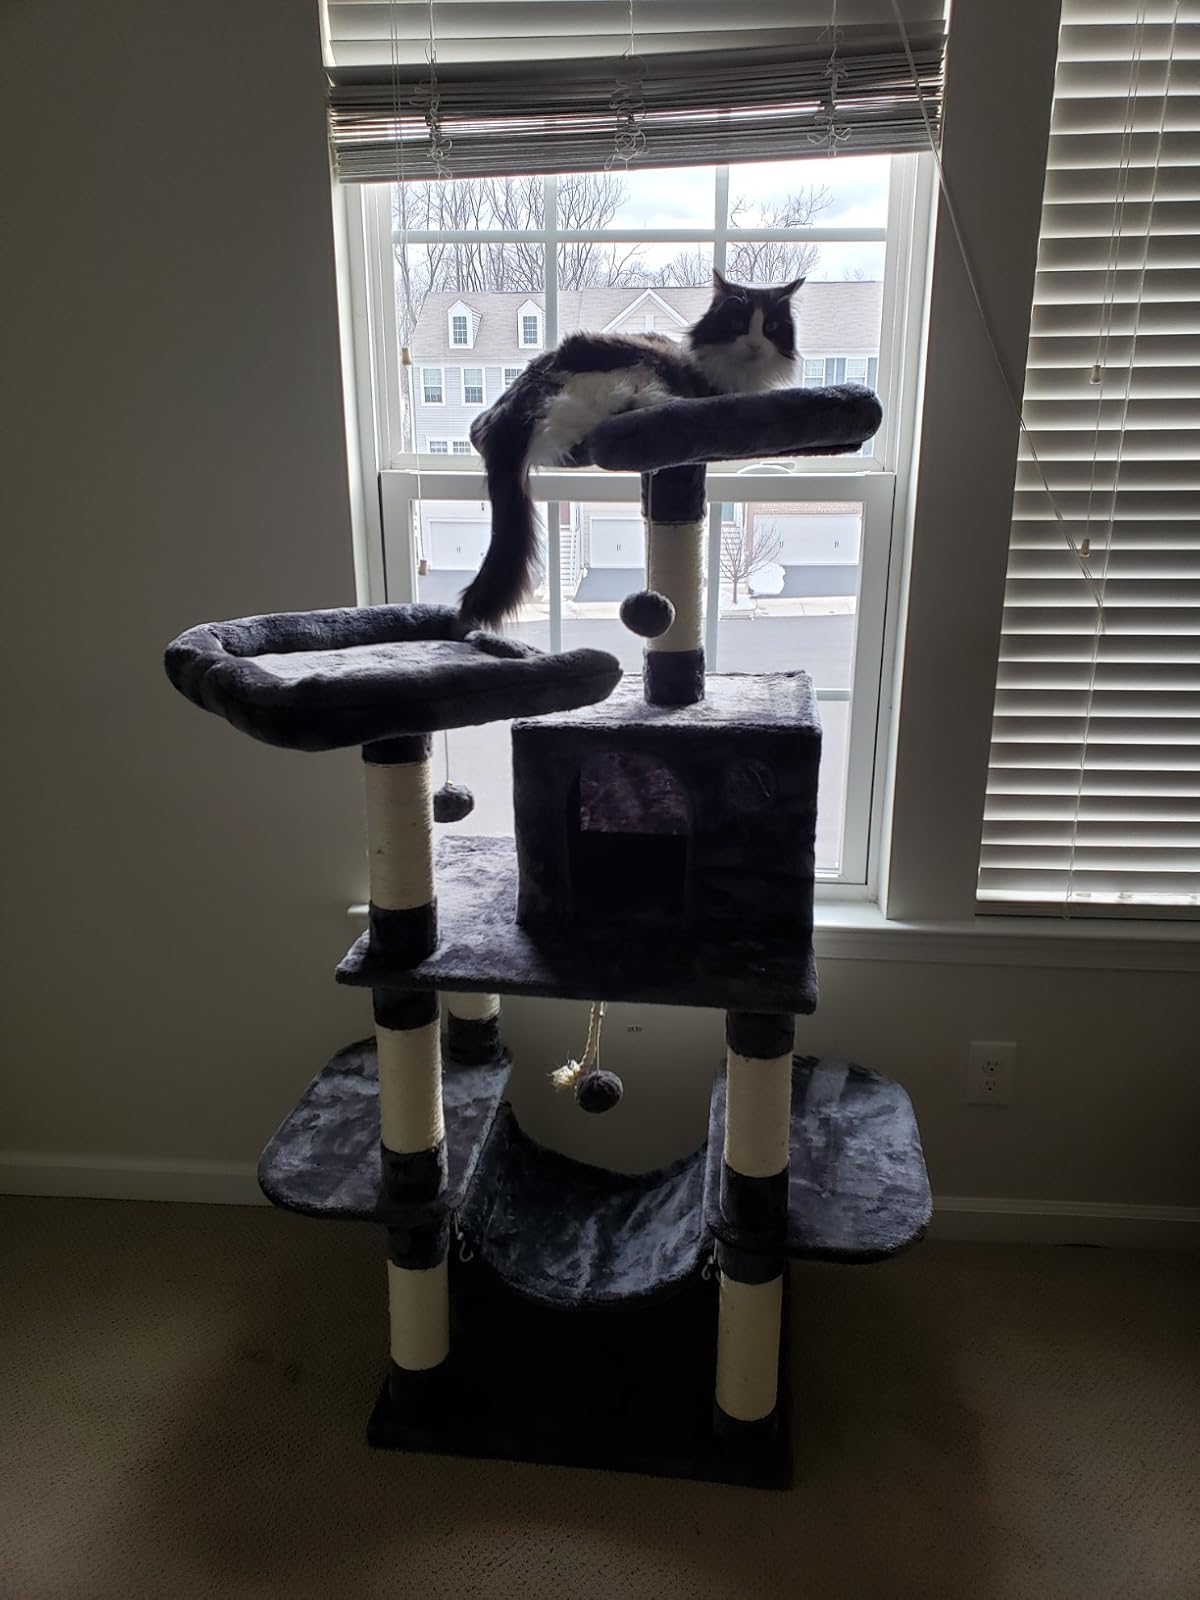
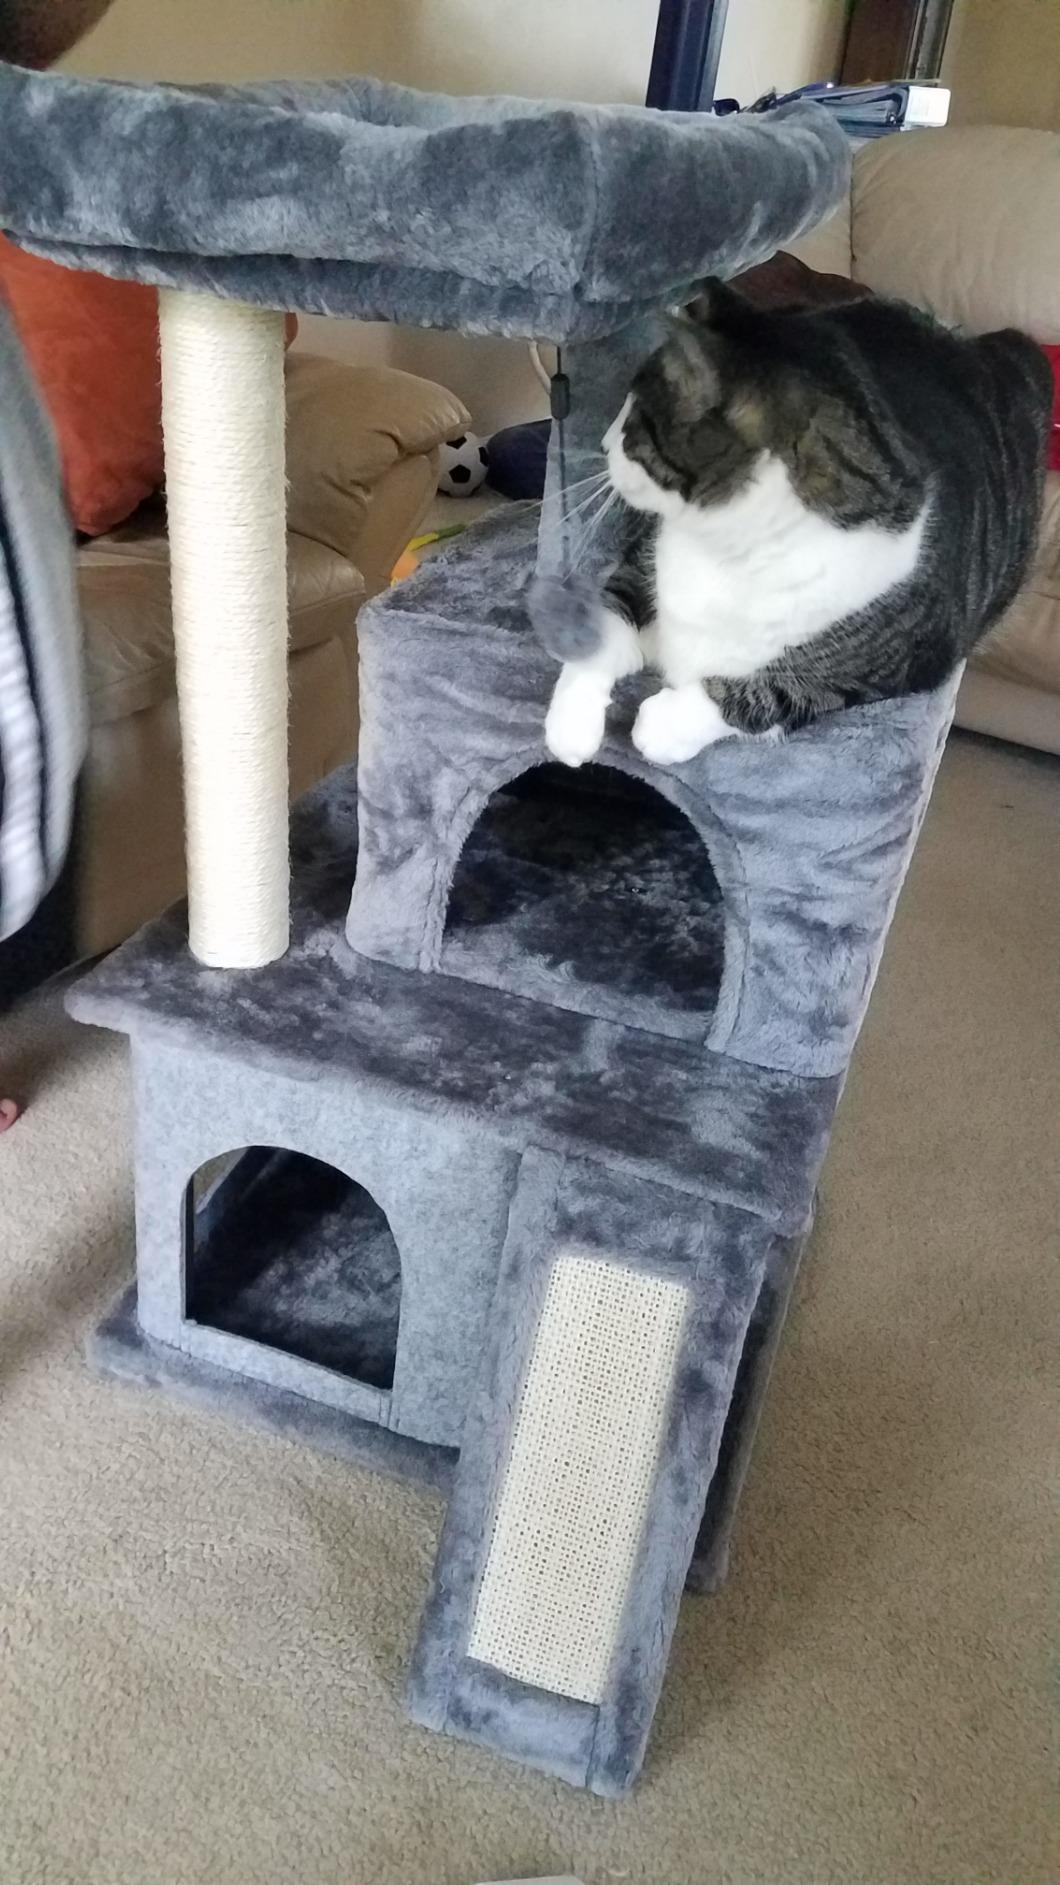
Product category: items_cat tree
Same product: no